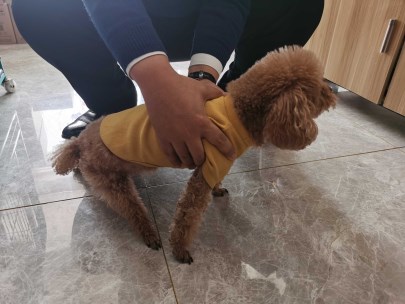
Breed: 7449-n000128-teddy